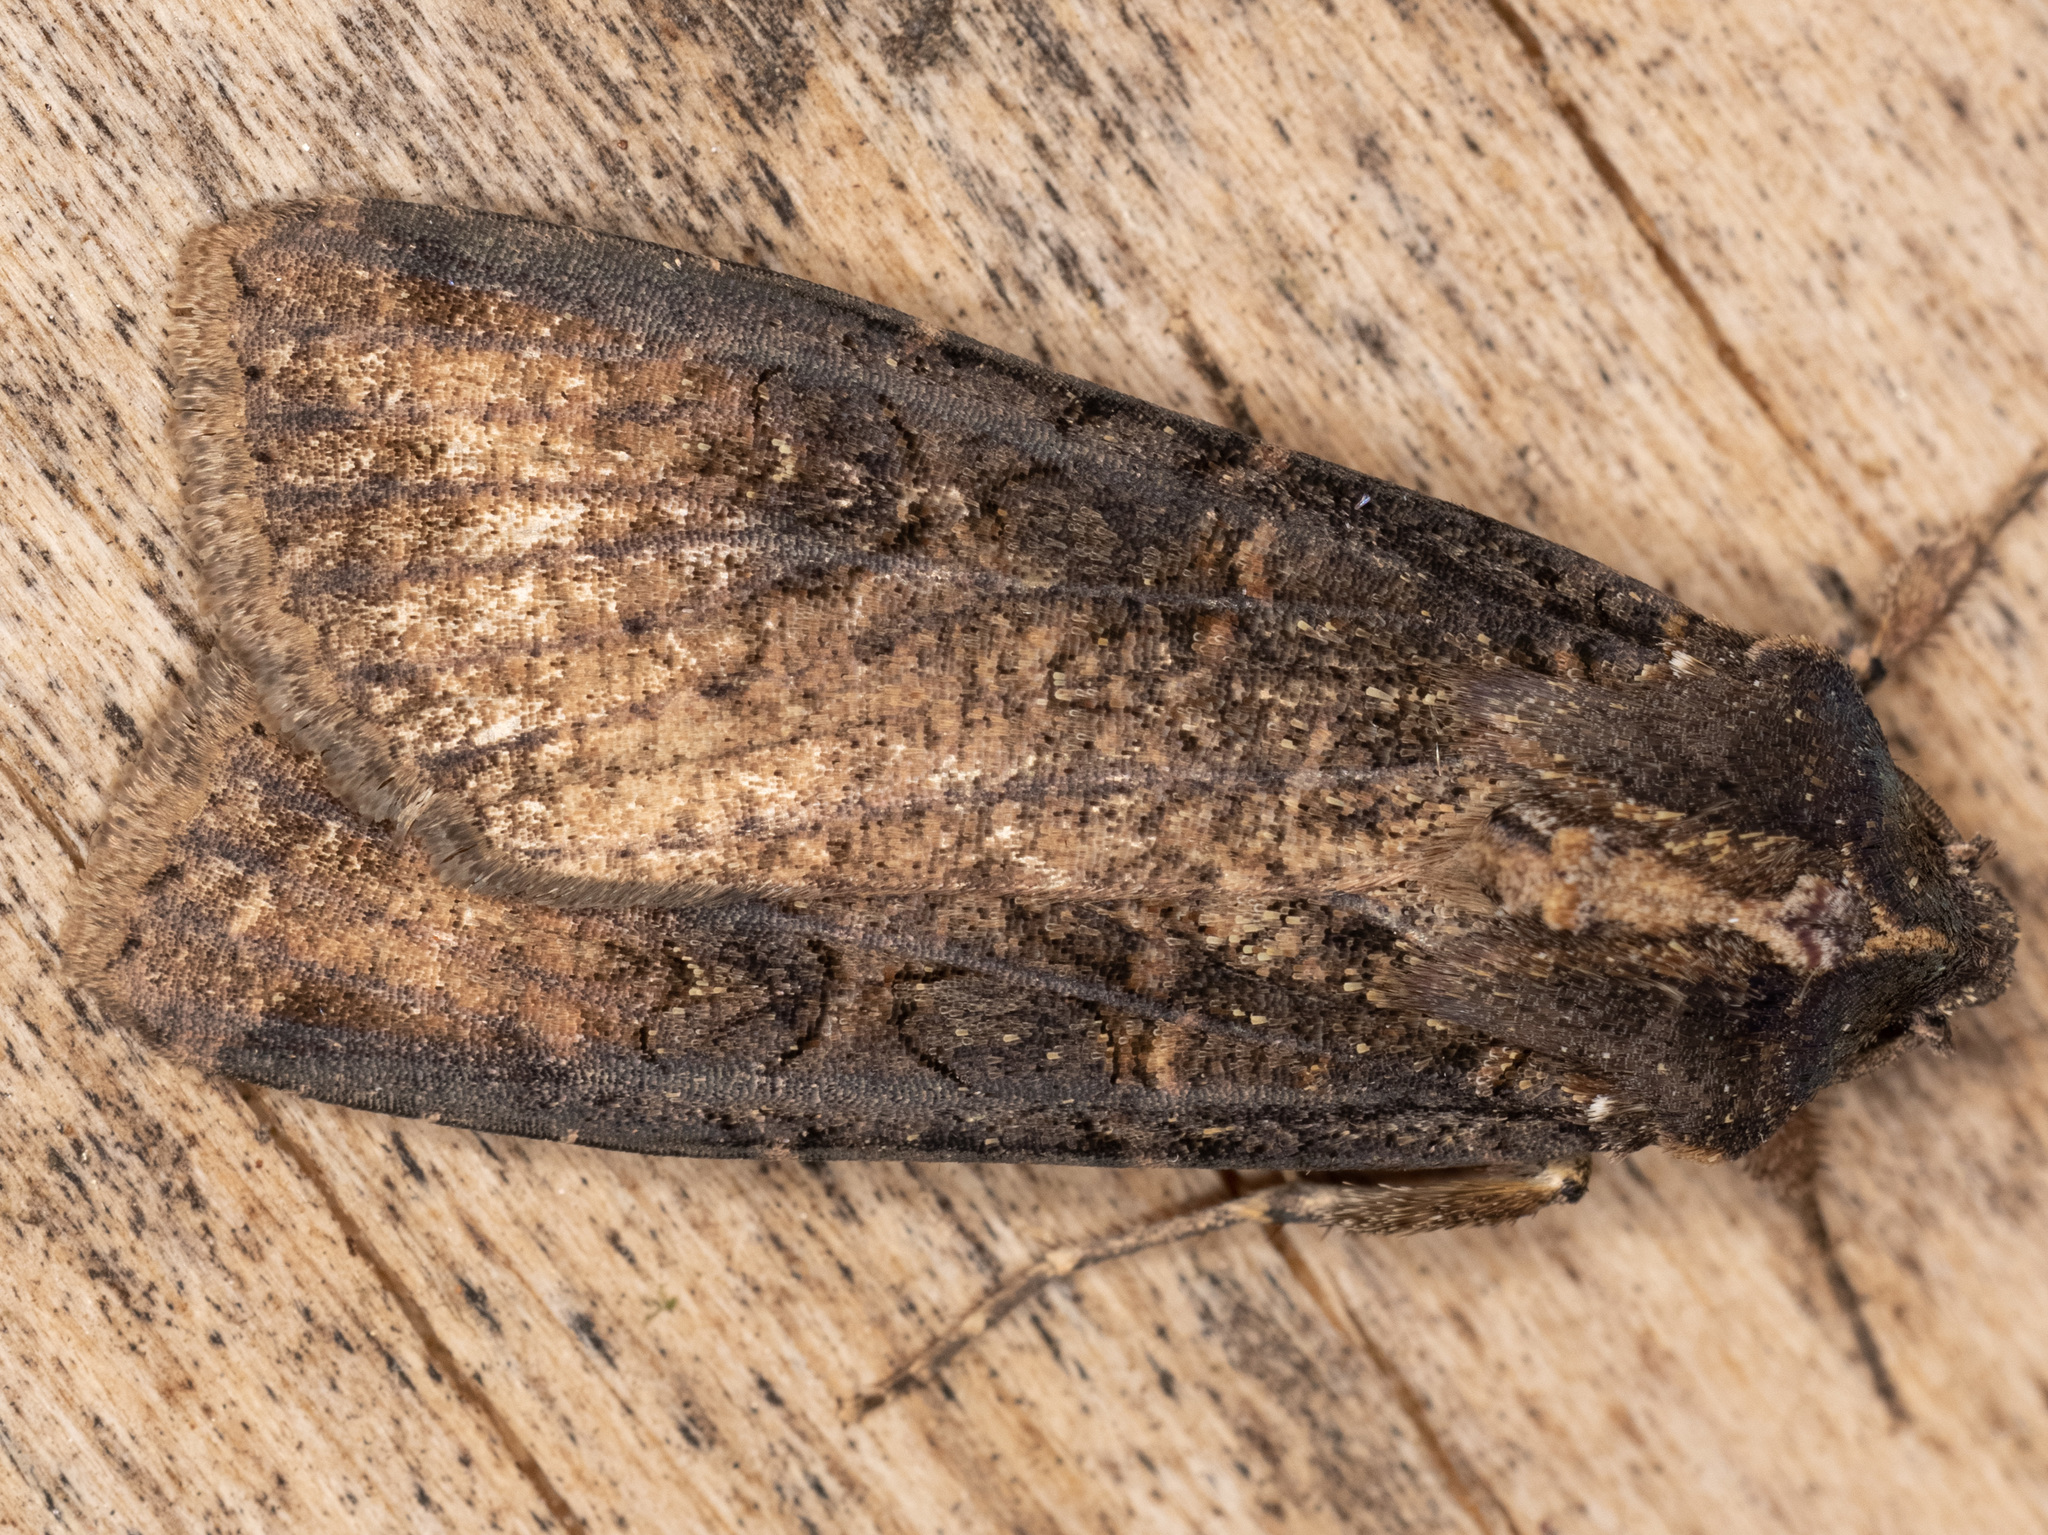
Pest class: cutworms